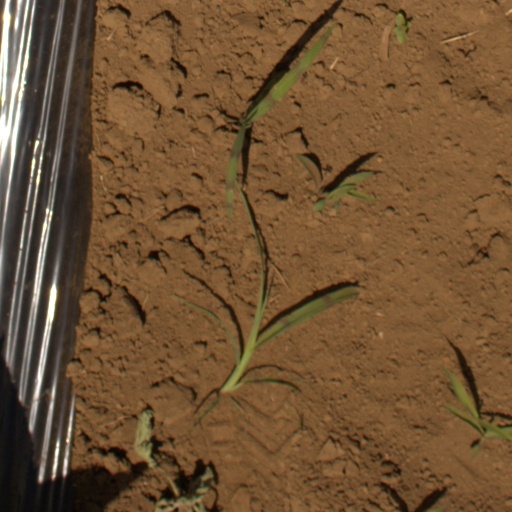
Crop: Jerusalem artichoke